Music of Detroit

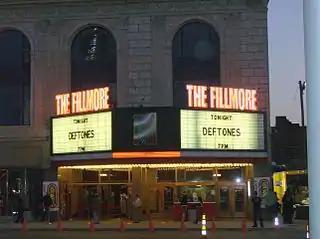
The Fillmore Detroit hosts the annual Detroit Music Awards in April.

In 1980, Detroit electro duo Cybotron formed; the group were a staple of the Electrifying Mojo, an influential FM radio personality who helped popularize hip-hop music. The same year, Detroit record store Future Funk Records opened on West Seven Mile Road, and an aspiring hip-hop emcee named Jerry Flynn Dale befriended the owner, Carl Mitchell, and convinced him to allow Dale to set up a makeshift stage in the store, play instrumentals and rap, signaling the beginnings of Detroit's hip-hop scene, as aspiring rappers would use the store to battle rap, test out new songs and sell their albums, until 1992, when the store closed. Dale would initially produce hip-hop beats in his bedroom, before launching Def Sound Studios in Detroit in 1985. Another important figure who helped shape Detroit hip-hop was DJ the Blackman, who, as a teenager, helped teen emcees develop their lyrical skills in his basement. Additionally, Detroit radio disc jockey Billy T helped popularize hip-hop in Detroit through his programs Billy T's Basement Tapes and The Rap Blast, which exposed listeners to local developing emcees, helping to expand the genre's popularity in the city. However, the growing popularity of the genre was not without problems, as rap shows in Detroit often ended in violence in the developing years of the city's local scene at concert venues such as Harpo's.